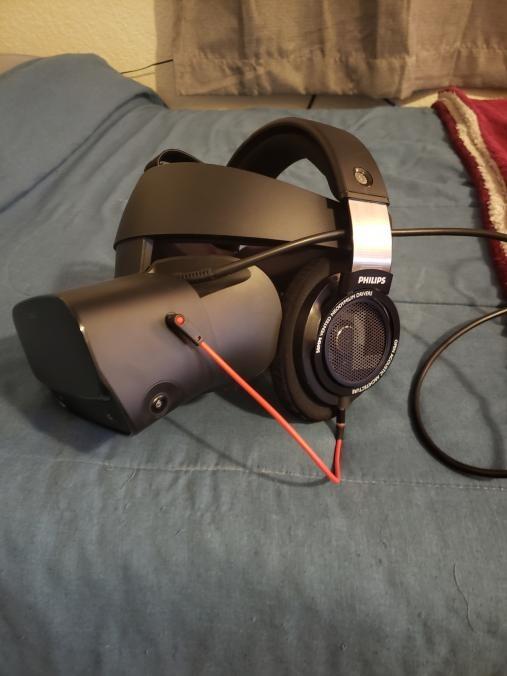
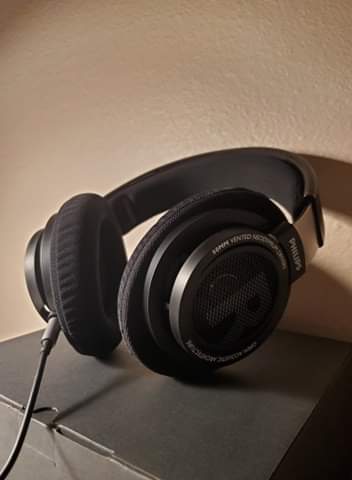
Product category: headphones
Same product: yes